Saint Stephen's Church, Negombo

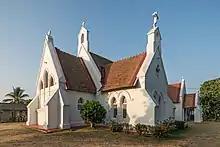
Saint Stephen's Church, Negombo

Saint Stephen's Church, Negombo, is an Anglican church in Negombo, Sri Lanka. It was consecrated on 31 July 1880 in the presence of dedicated devotees which included several Wesleyans. Service was also conducted in the Sinhalese language on the occasion when a Sinhalese woman was also baptised, under the sponsorship of two English women.